Jürgen Melzer

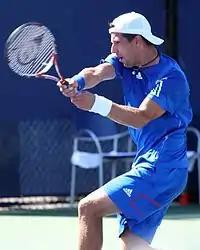
Melzer at the 2010 US Open

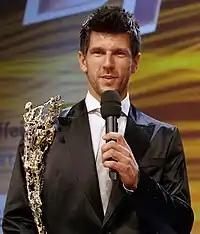
Melzer with the 2010 "Austrian Sportsman of the Year" trophy

Melzer lost in the first round of the Australian Open at the start of the season, but then reached the semifinals in Zagreb, losing to defending/eventual champion Marin Čilić. After a quarterfinal appearance in Rotterdam, where he lost to Nikolay Davydenko, Melzer reached the semifinals in Dubai, where he lost to Mikhail Youzhny. Later in the year, Melzer reached the quarterfinals of the ATP Masters 1000 in Madrid, losing to Nicolás Almagro. Melzer followed this up with his best result in a Grand Slam to date by reaching the semifinals of the French Open. He beat Dudi Sela and Nicolas Mahut before he caused a significant upset by defeating ninth seed David Ferrer in straight sets, followed by a four-set win over Teymuraz Gabashvili (who had beaten Andy Roddick in the previous round), and by a five set triumph over Novak Djokovic, coming back from a two-set deficit for the first time in his career. He was eventually defeated by four-time champion Rafael Nadal, in straight sets.